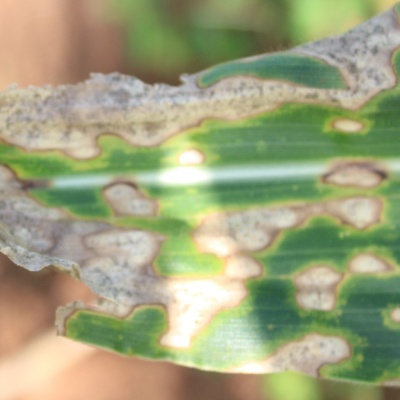
Crop: Maize
Condition: leaf blight